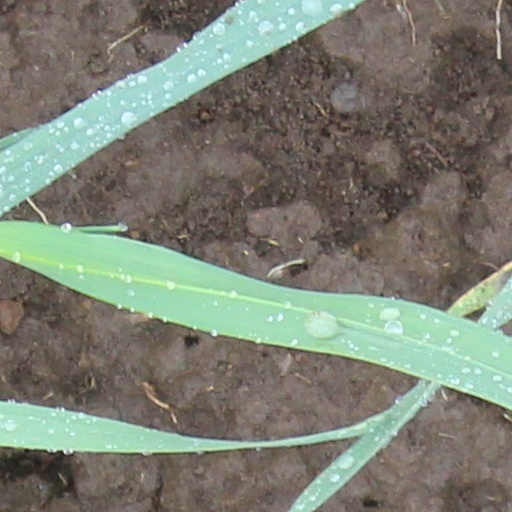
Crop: wheat